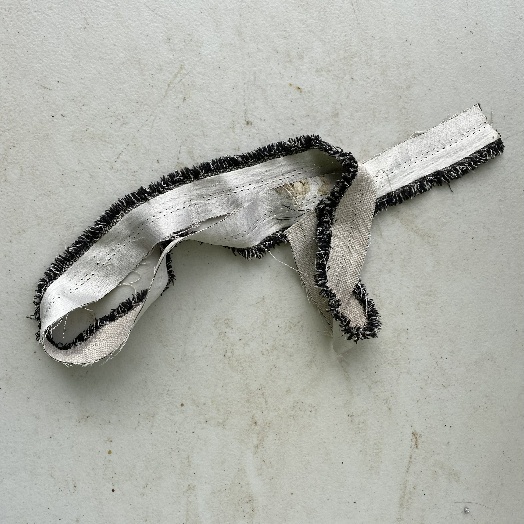
Label: Textile Trash